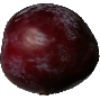
Label: Plum 1